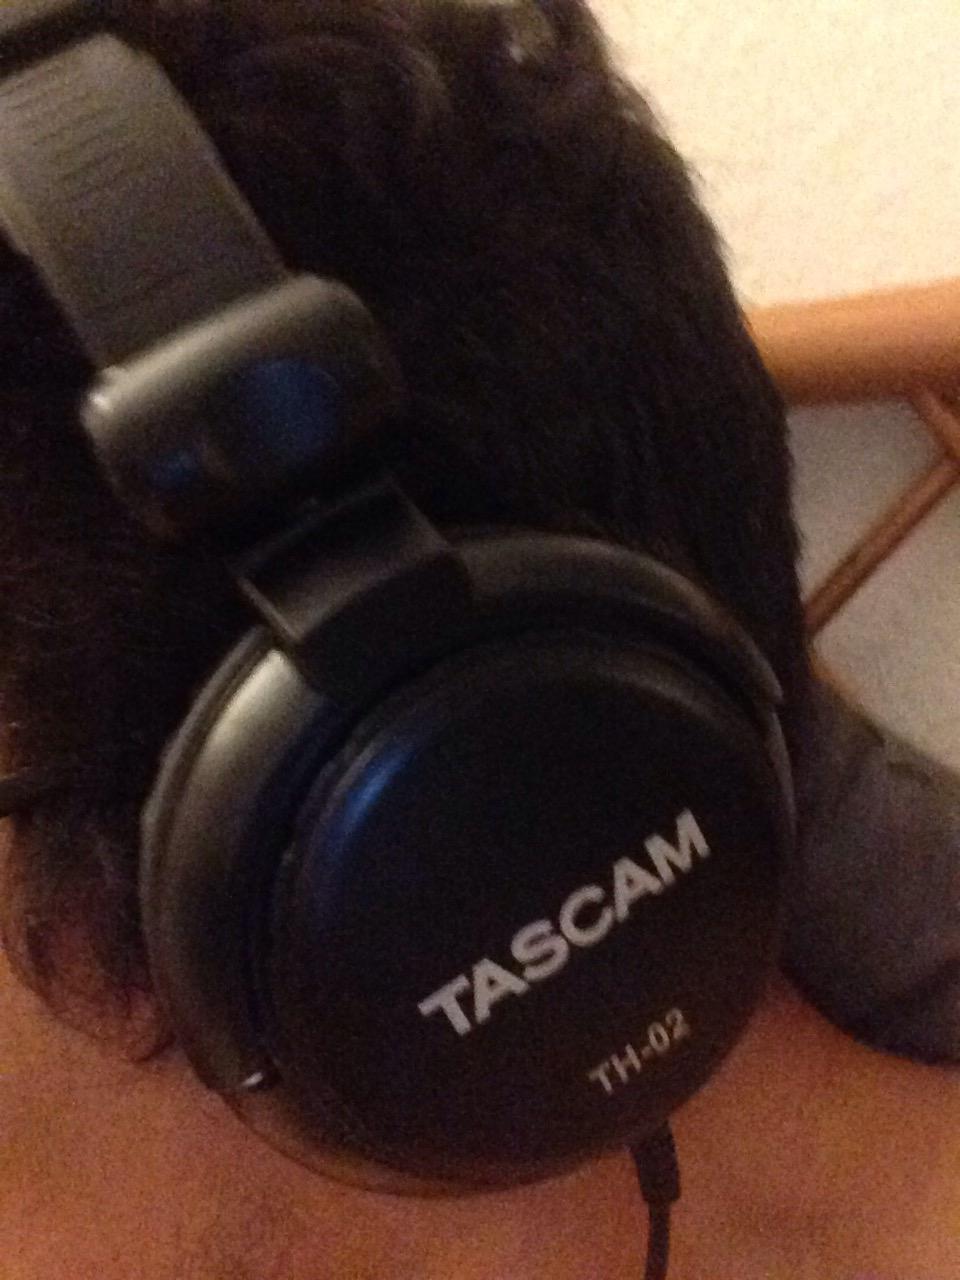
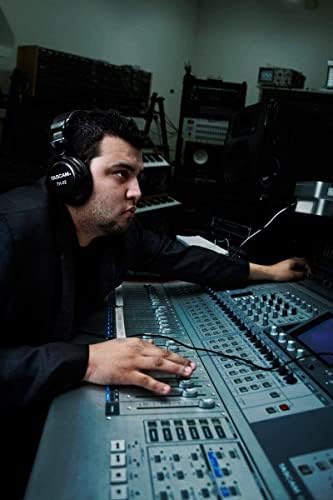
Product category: headphones
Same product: yes